History of Luton Town F.C. (1970–present)

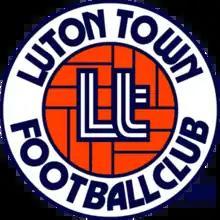
Luton Town crest: 1973–1987

Malcolm Macdonald took his goalscoring form into 1970–1971 as Luton did extremely well in their first season back in the Second Division, finishing sixth and only seven points away from promotion to the First Division. However, success on the pitch was not matched off it – April saw the club announce a £173,116 loss, and the club appealed to the supporters for money to cover their shortfalls. In the end, it was Macdonald himself who ended the crisis as he was sold to Newcastle United for £180,000 a month later.